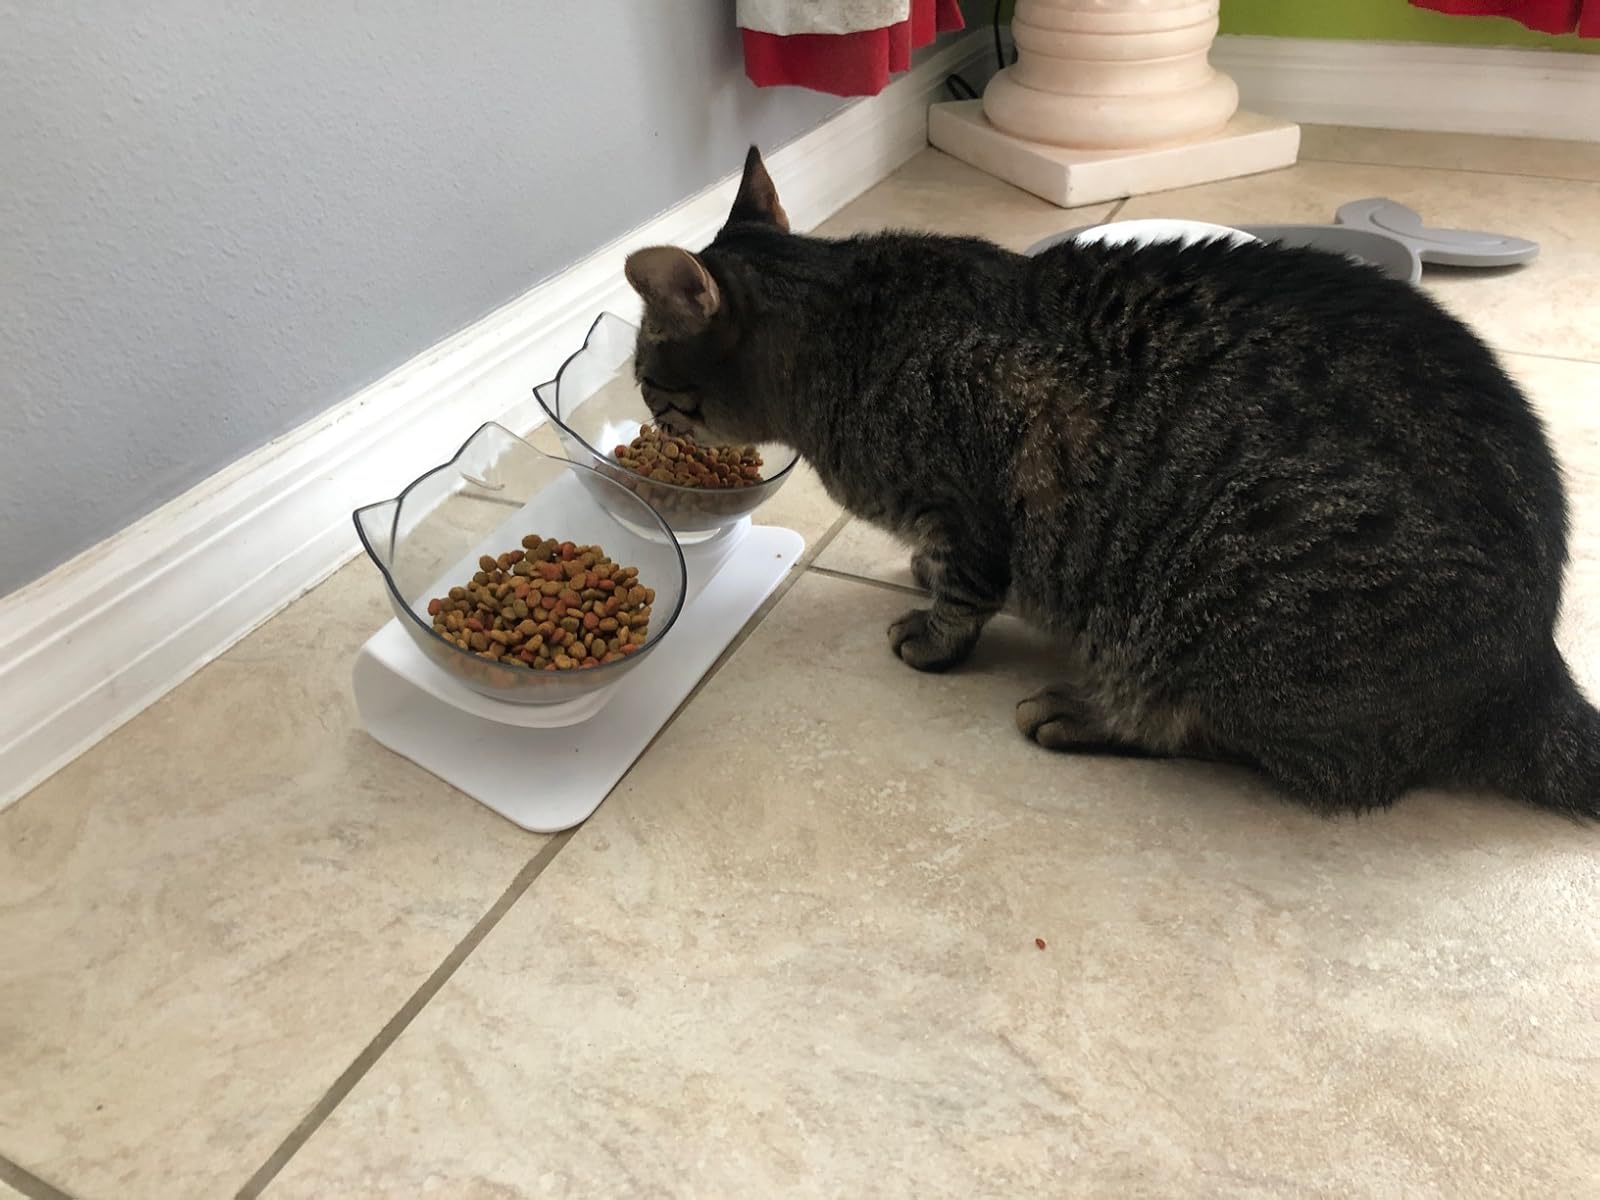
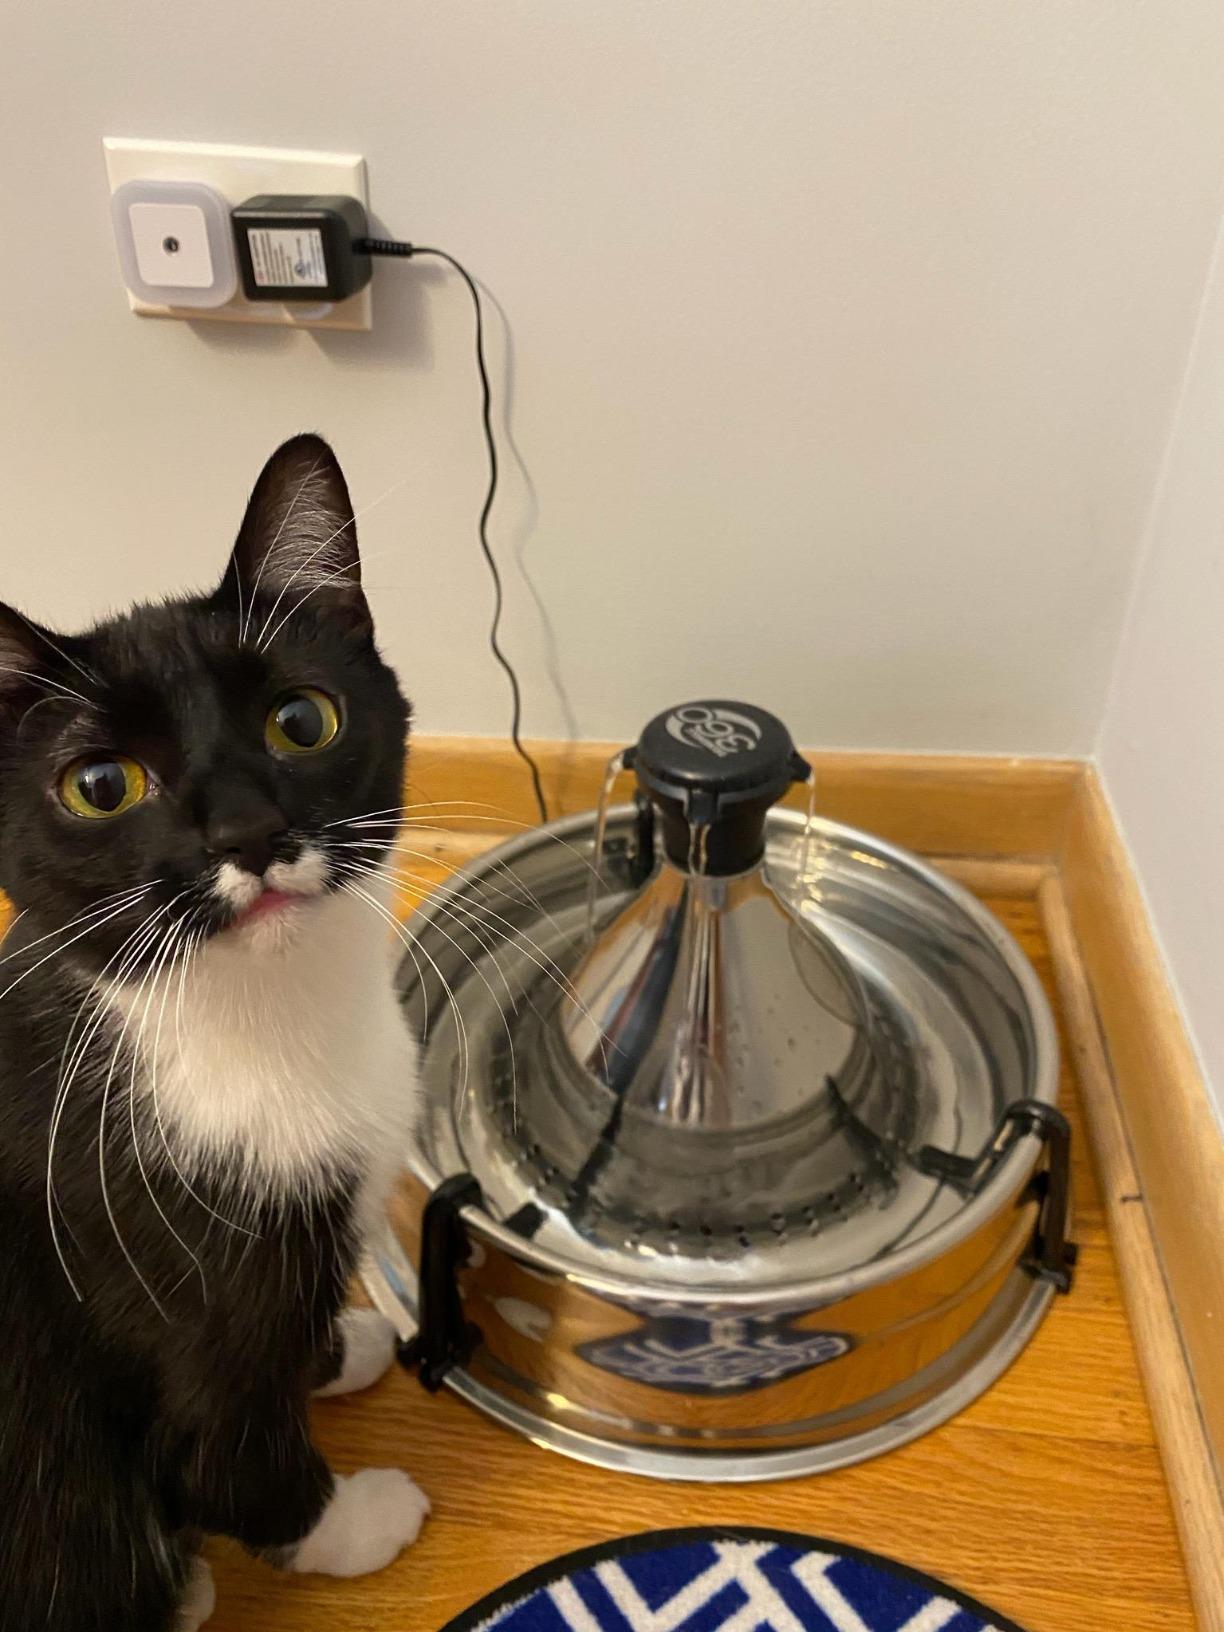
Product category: items_bowl
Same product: no